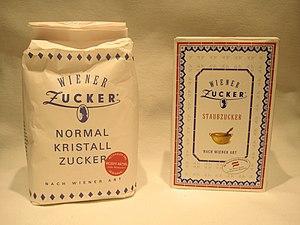
Agrana est un groupe agroalimentaire autrichien qui est présent dans les secteurs du sucre, de l'amidon et des fruits. Le groupe réalise un chiffre d'affaires global d'environ 2 milliards d'euros et emploie 8000 personnes dont 2000 en Autriche.